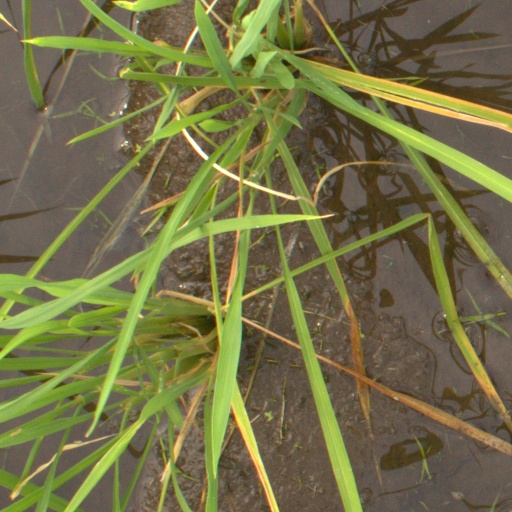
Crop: rice